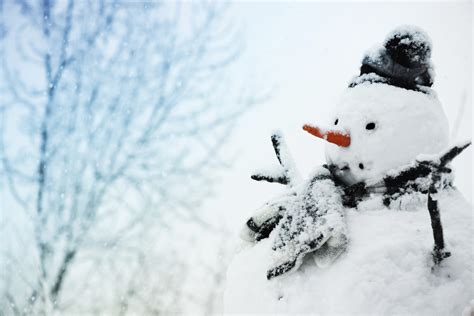
Weather: snow or frosty